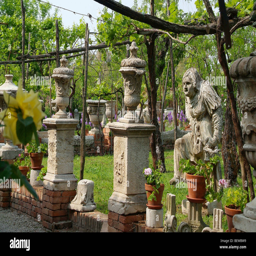
sculptures at the outdoor museum